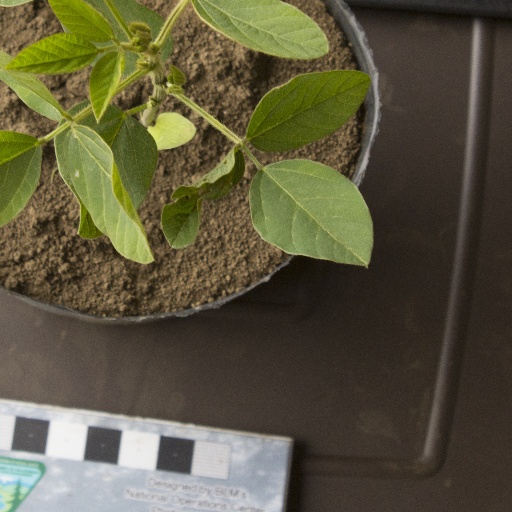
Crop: soybean